Gothic art

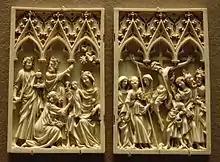
Ivory diptych, with some of the coloured paint remaining. "Adoration of the Magi" and "Crucifixion". Meuse valley, France,

Gothic sculptures independent of architectural ornament were primarily created as devotional objects for the home or intended as donations for local churches, although small reliefs in ivory, bone and wood cover both religious and secular subjects, and were for church and domestic use. These sculptures were created by urban artisans, and the most common theme for three-dimensional small statues is the Virgin Mary alone or with a child. Paris was the main centre of ivory workshops, and exported to most of northern Europe, though Italy also had a considerable production. An exemplar of these independent sculptures is among the collections of the Abbey Church of St Denis; the silver-gilt "Virgin and Child" dates to 1339 and features Mary enveloped in a flowing cloak holding an infantile Christ figure. Both the simplicity of the cloak and the youth of the child presage other sculptures found in northern Europe dating to the 14th century and early 15th century. Such sculpture shows an evolution from an earlier stiff and elongated style, still partly Romanesque, into a spatial and naturalistic feel in the late 12th and early 13th century. Other French Gothic sculptural subjects included figures and scenes from popular literature of the time. Imagery from the poetry of the troubadours was particularly popular among artisans of mirror-cases and small boxes presumably for use by women. The Casket with Scenes of Romances (Walters 71264) of 1330–50 is an unusually large example with space for a number of scenes from different literary sources.